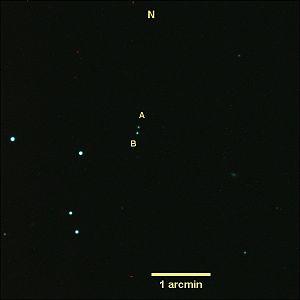
Le Quasar Jumeau, est le premier objet identifié grâce à l'effet de lentille gravitationnelle. Il est situé dans la constellation de la Grande Ourse et consiste en une double image du même quasar induite par l'effet d'une lentille gravitationnelle située entre le quasar et l'observateur sur Terre. Le Quasar Jumeau se situe à une distance de 7,8 milliards d'années-lumière, alors que la galaxie lentille est à 3,7 milliards d'années-lumière.